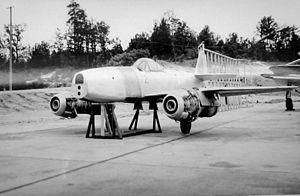
Le Nakajima Kikka est le premier avion à réaction japonais.